HIV disease–related drug reaction

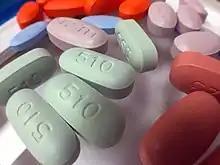
Image of common antiretroviral drugs to treat HIV infection

Drug reactions are a major cause of mortality and morbidity around the world. Special populations of people, such as those who are HIV-positive, can be up to a hundred times more susceptible to immune-mediated adverse drug reactions than the general public.